Soundararajaperumal Temple, Nagapattinam

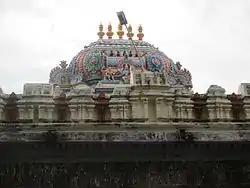
Vimana of the temple

A distributary of the river Kaveri, Odambokki, passes close to the temple and the river is also called Virutha Kaveri. This leads to one of the names of presiding deity, "Kaveri Thuraivan". The present day Nagapattinam is believed to have been a forest, historically named Sundararinyam. During Treta Yuga a prince, Dhruva, heard about the importance of the forest and began a penance, wishing to see Vishnu. Pleased by this penance, Vishnu appeared to him. Following his example, Markendaya Maharishi did penance and attained the vision of Vishnu during Satya Yuga and Lakshmi, the consort of Vishnu, during Treta Yuga as did king Saleesa Chola during Kali Yuga. It is believed that two eunuchs, Kandan and Sukandan, attained physical fitness after having a holy dip in Sara Pushkarani, the temple tank. The Hindu god of creation, Brahma, started worshiping Vishnu at this place. Vishnu is believed to have appeared on the auspicious day of "Masi Maham" on the banks of Sarapushkarani. On account of the glow emanating from Masi Maham, Vishnu at this place was called "Aḻagiyan". Since he had a glittering skin, he was called "Soundara Rajan", meaning the most beautiful and his consort was called Soundaravalli. Since the king of Nagas (snakes), Adisesha worshipped Vishnu at this place, the place was called Nagar Pattinam, the place of Nagas.